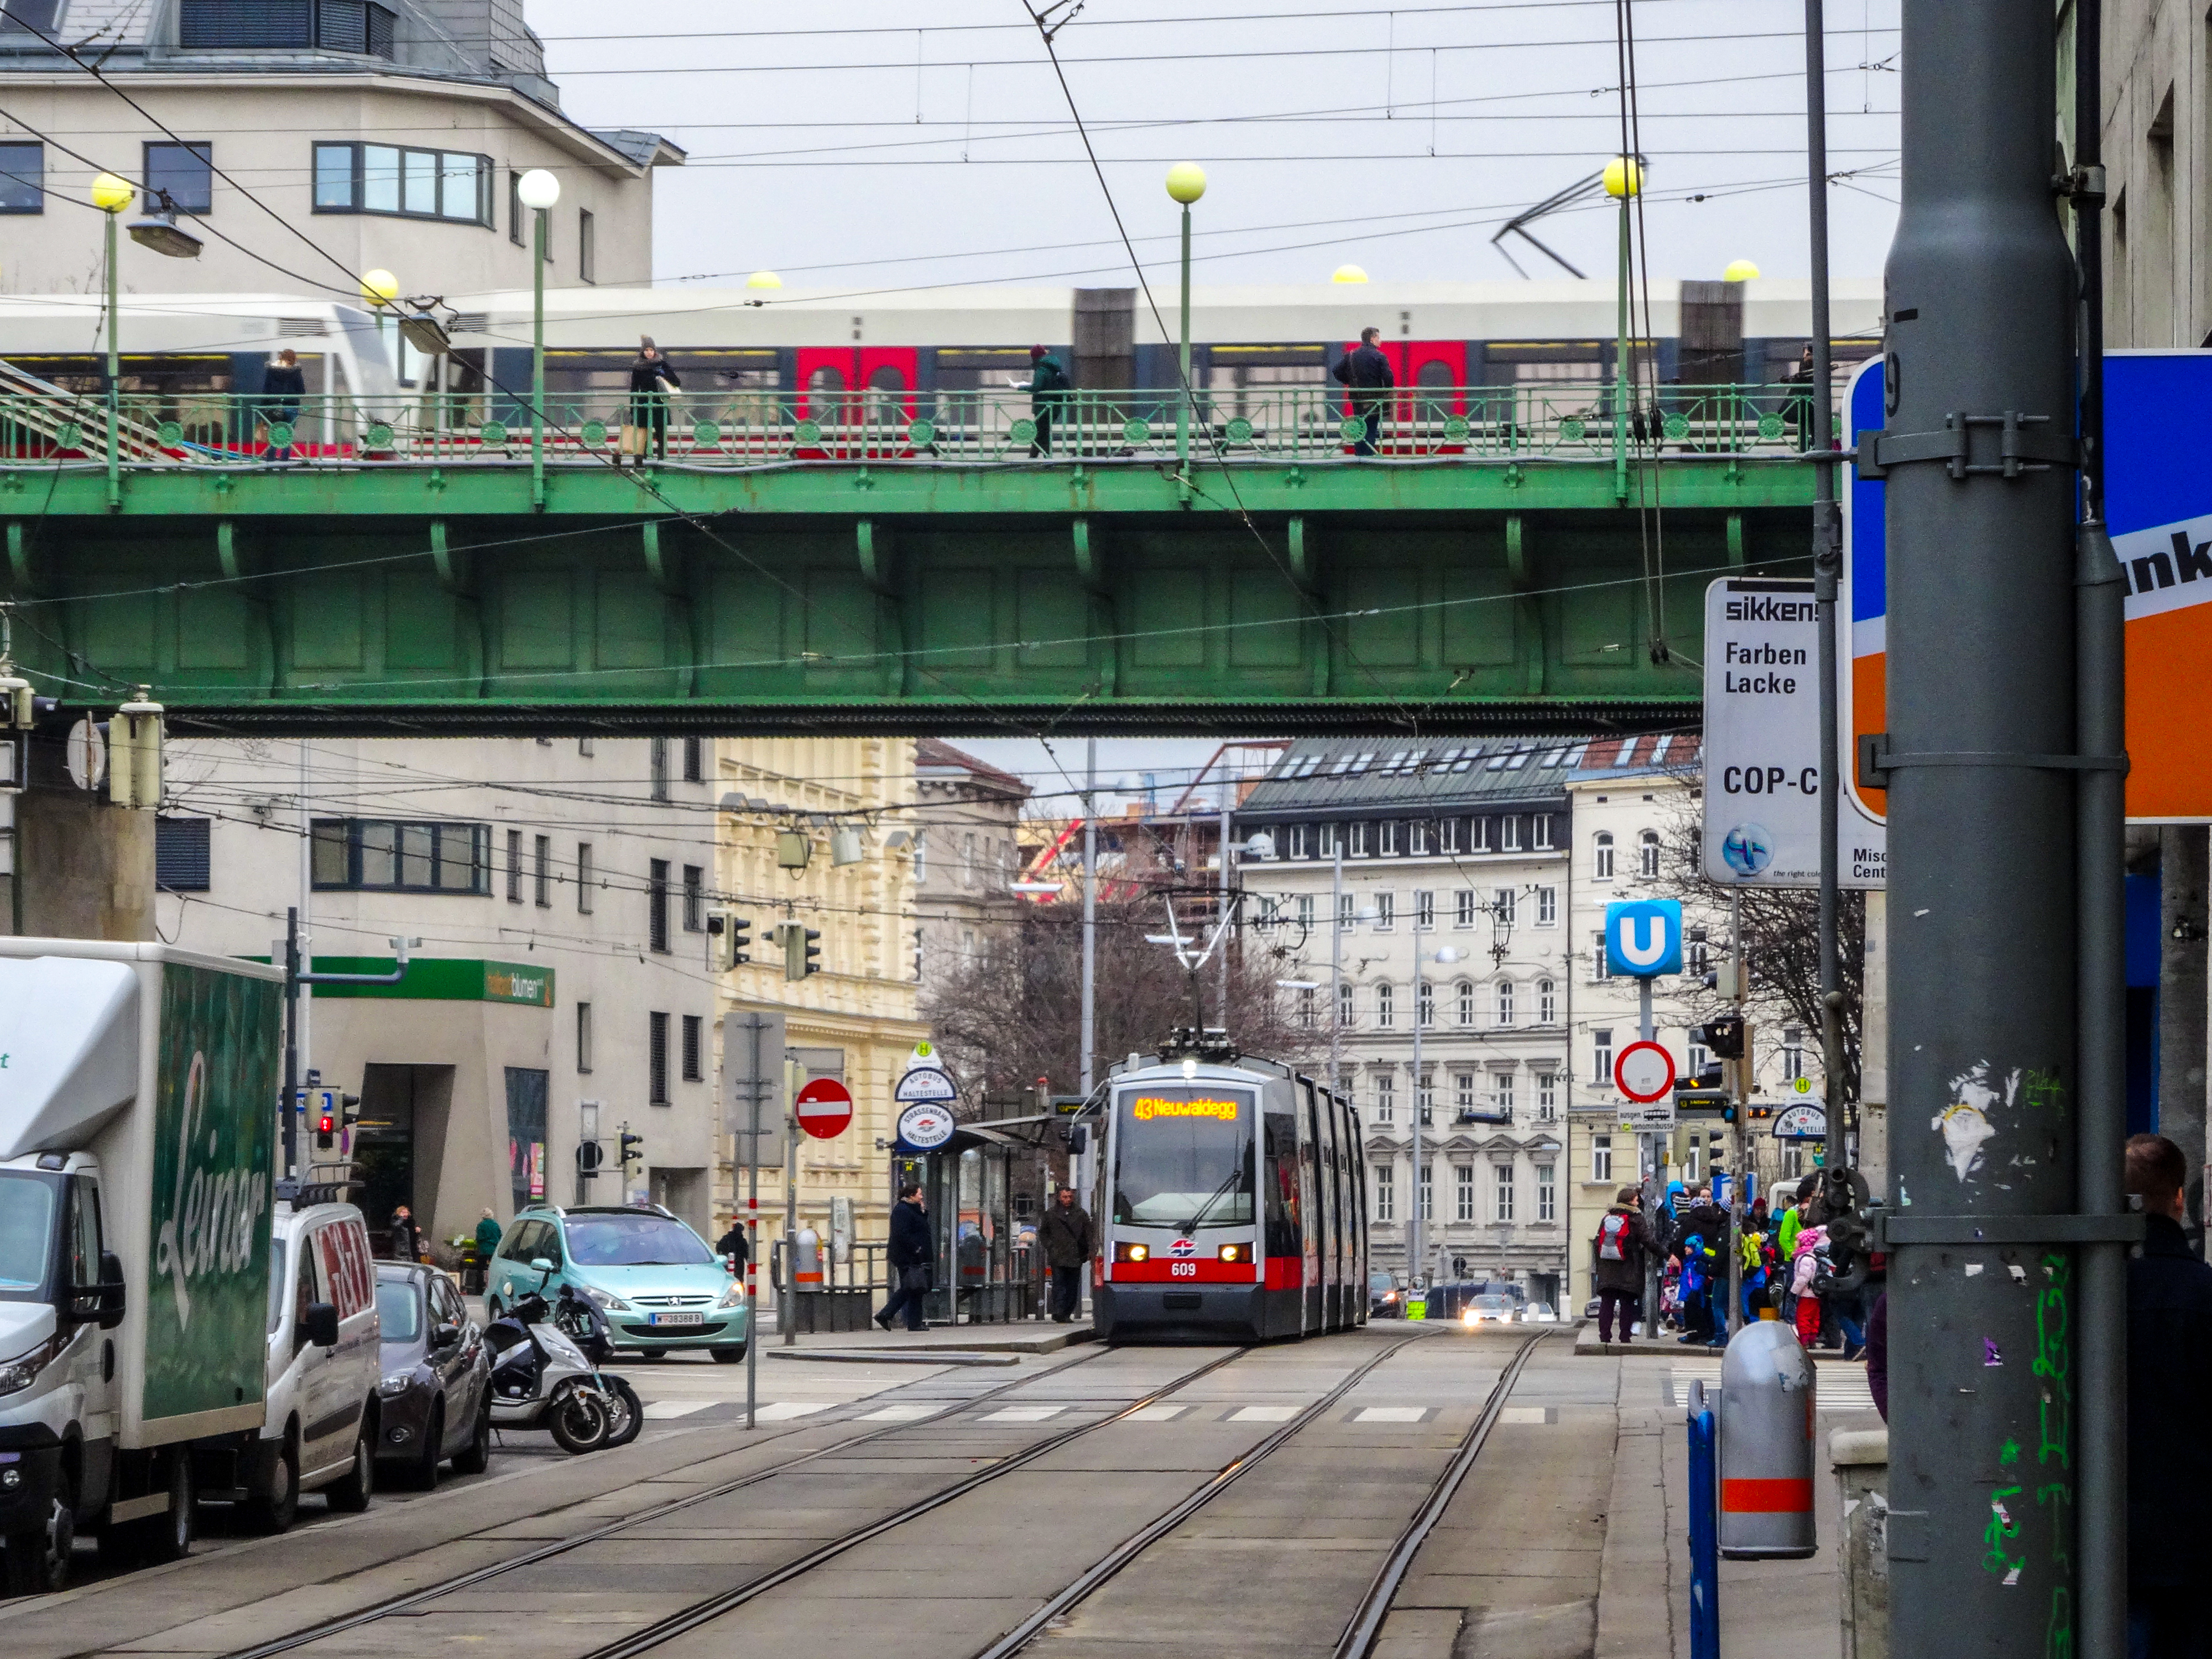
vienna, austria, street, tram, rails, u6, city, architecture, cityscape, houses, urban, buildings, metro, subway, mode of transport, transport, vehicle, land vehicle, infrastructure, urban area, public transport, metropolitan area, metropolis, electricity, truck, rolling stock, train, thoroughfare, travel, track, iron, railway, parallel, electrical supply, light commercial vehicle, van, metal, public utility, overpass, commercial vehicle, electrical network, rolling, sign, signaling device, transport hub, bridge, passenger car, passenger, trailer truck, railroad car